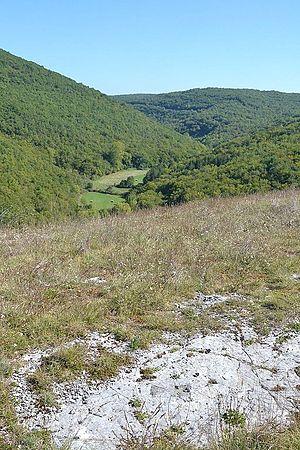
La côte pelée et la vallée du Blagour (Chasteaux, Corrèze, France).
Le causse corrézien est une région naturelle de France, dans le Limousin historique et en région administrative Nouvelle-Aquitaine, située au sud du département de la Corrèze.
Le Limousin est une ancienne région administrative, issue d'une région historique et culturelle française et qui était composée des trois départements de la Corrèze, de la Creuse et de la Haute-Vienne. Elle est située en totalité dans la partie nord-ouest du Massif central. Ses habitants sont appelés les Limousins. En limousin elle se nomme Lemosin.